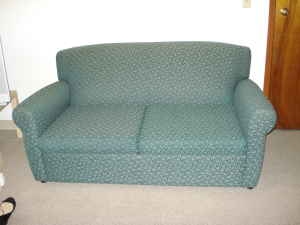
Room type: livingroom